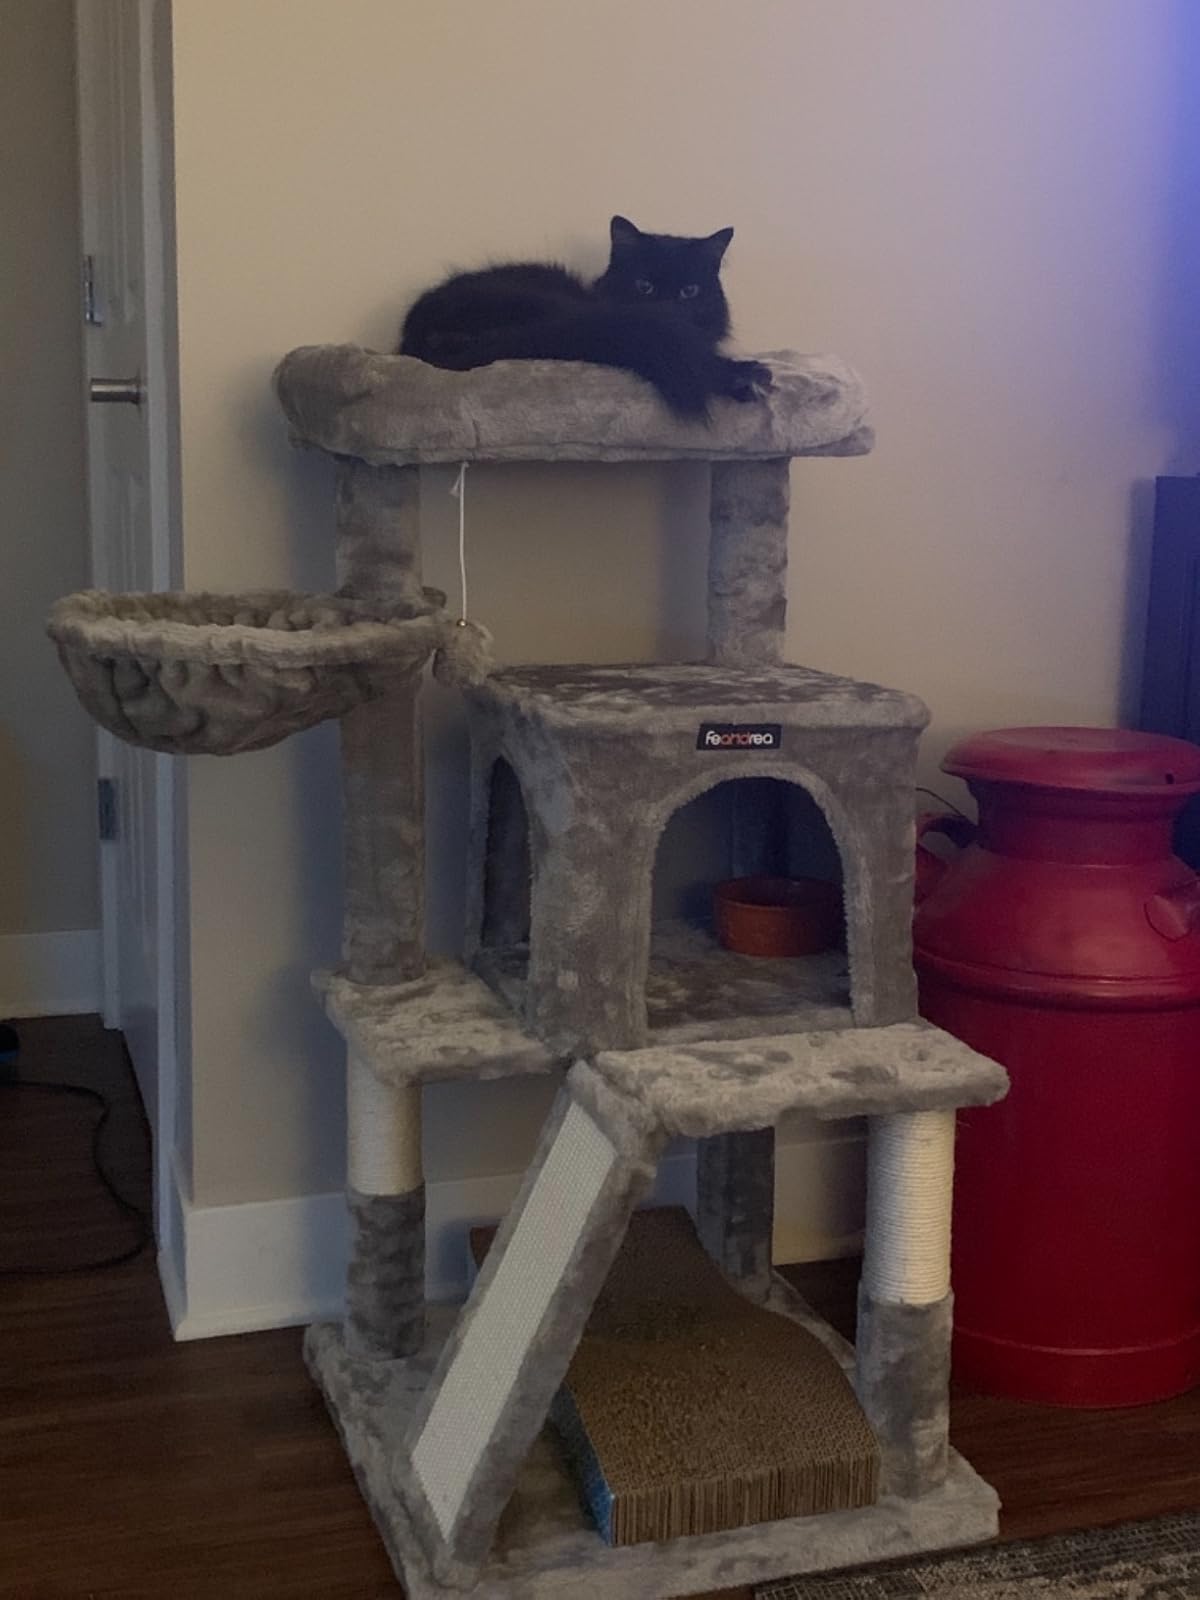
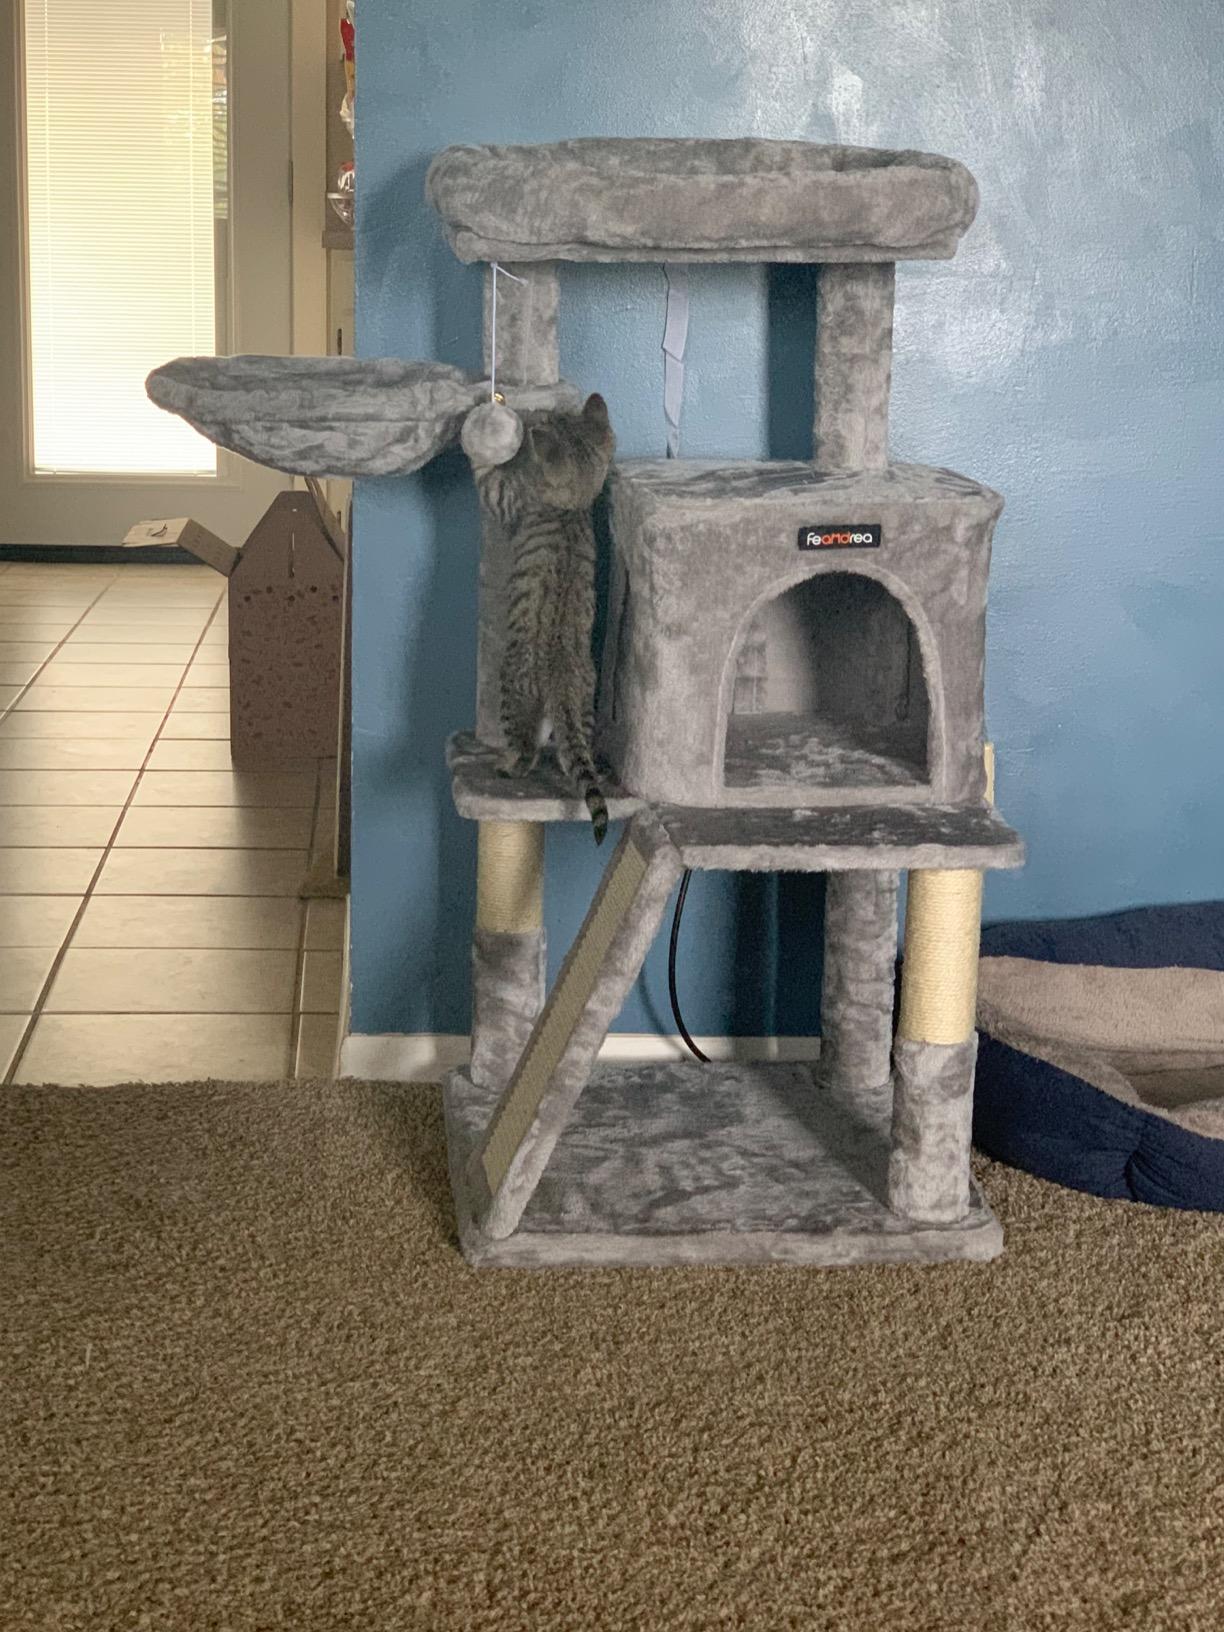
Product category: items_cat tree
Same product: yes